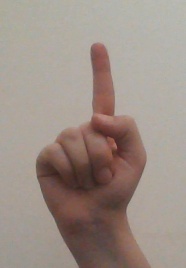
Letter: bb